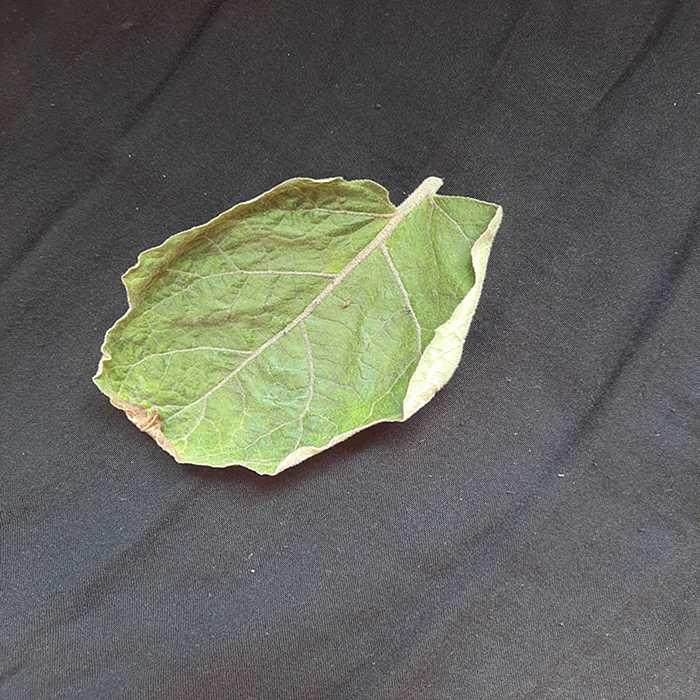
Plant: Eggplant
Label: Eggplant begomovirus